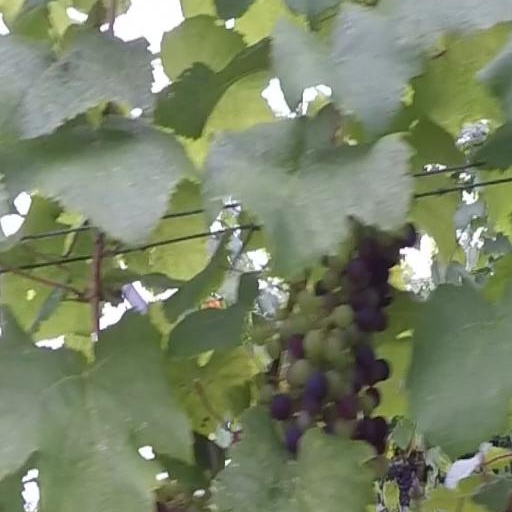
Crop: grape